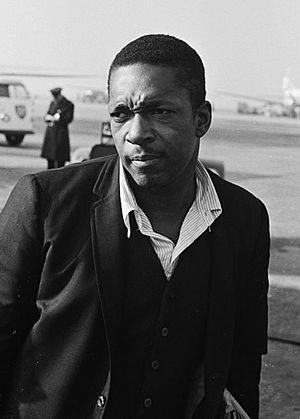
Wise One est un standard de jazz, composé par le saxophoniste américain John Coltrane en 1964, et enregistré par son « John Coltrane quartette » dans son album studio Crescent du label Impulse!.